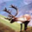
Label: deer